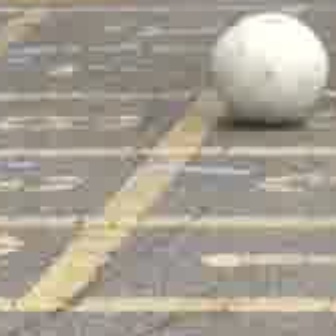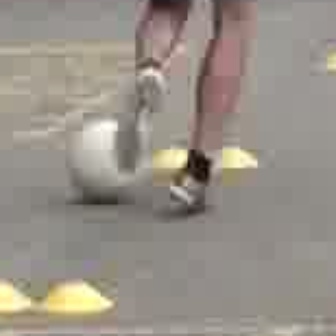
  Please identify the target specified by the bounding box [208,9,323,123] in the first image and locate it in the second image. Return the coordinates in [x_min,y_min,x_max,y_max] format.
Answer: [61,112,148,200]